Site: brandenburg
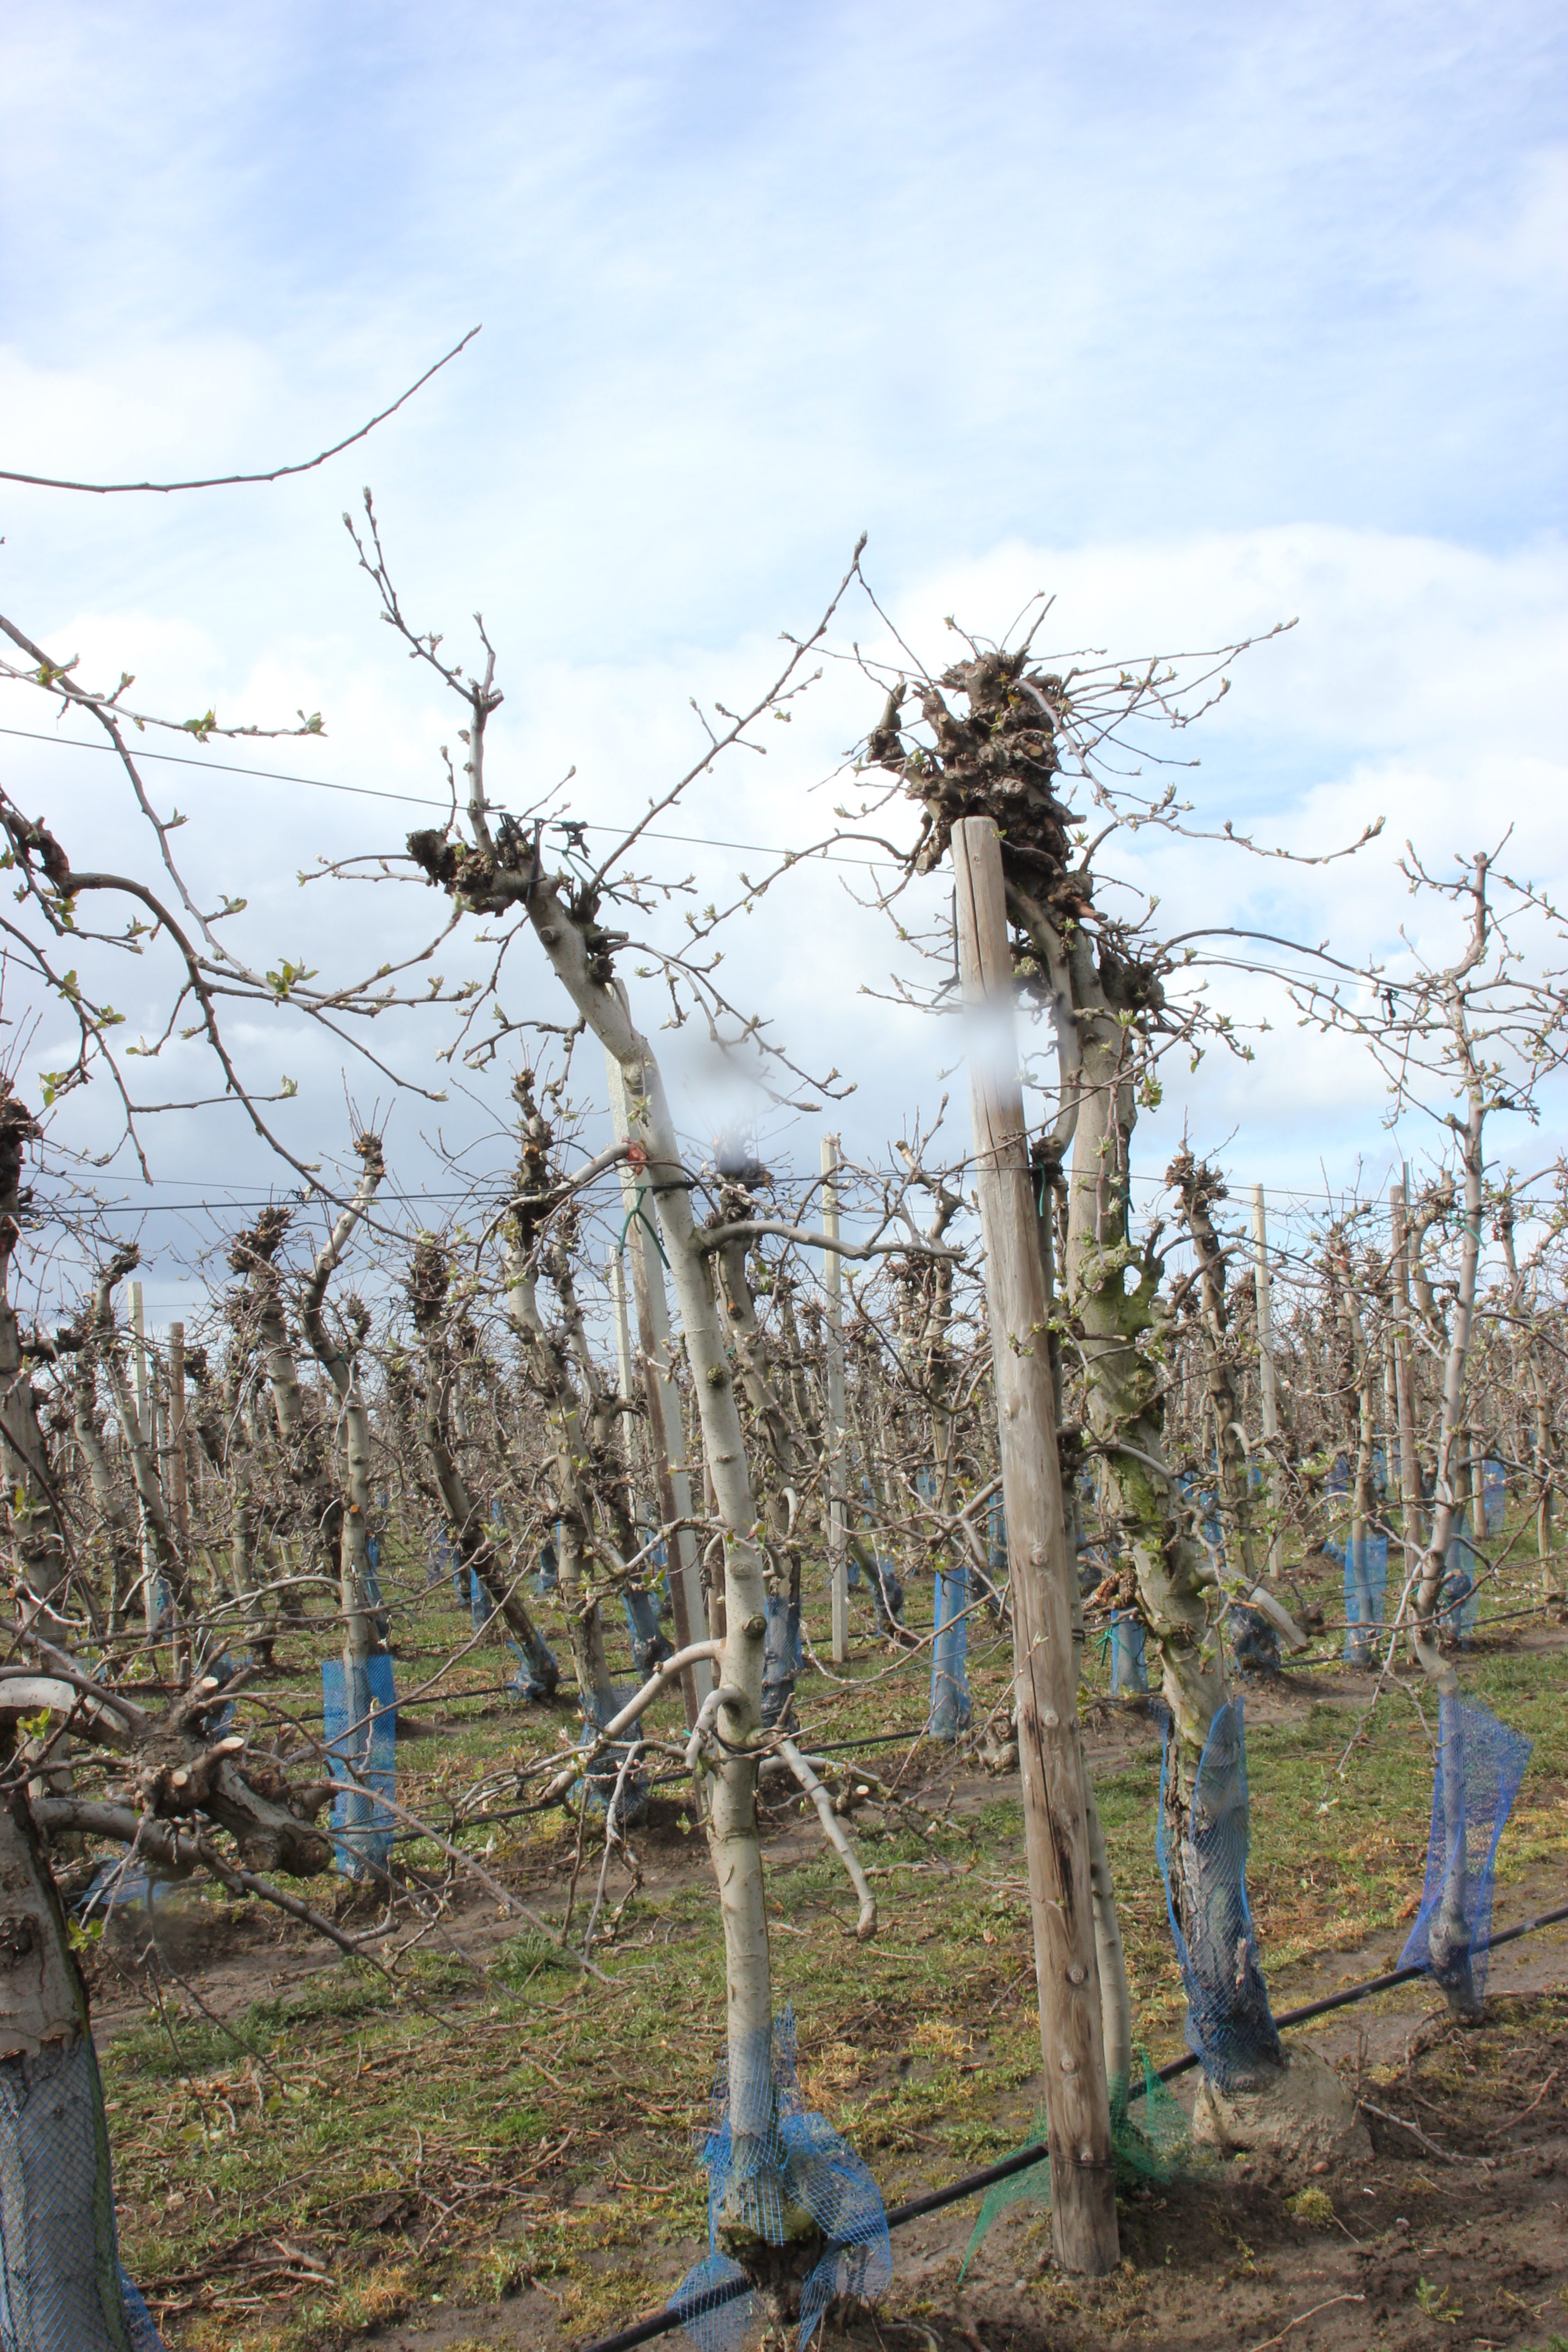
Growth stage (BBCH 55): Inflorescence emergence